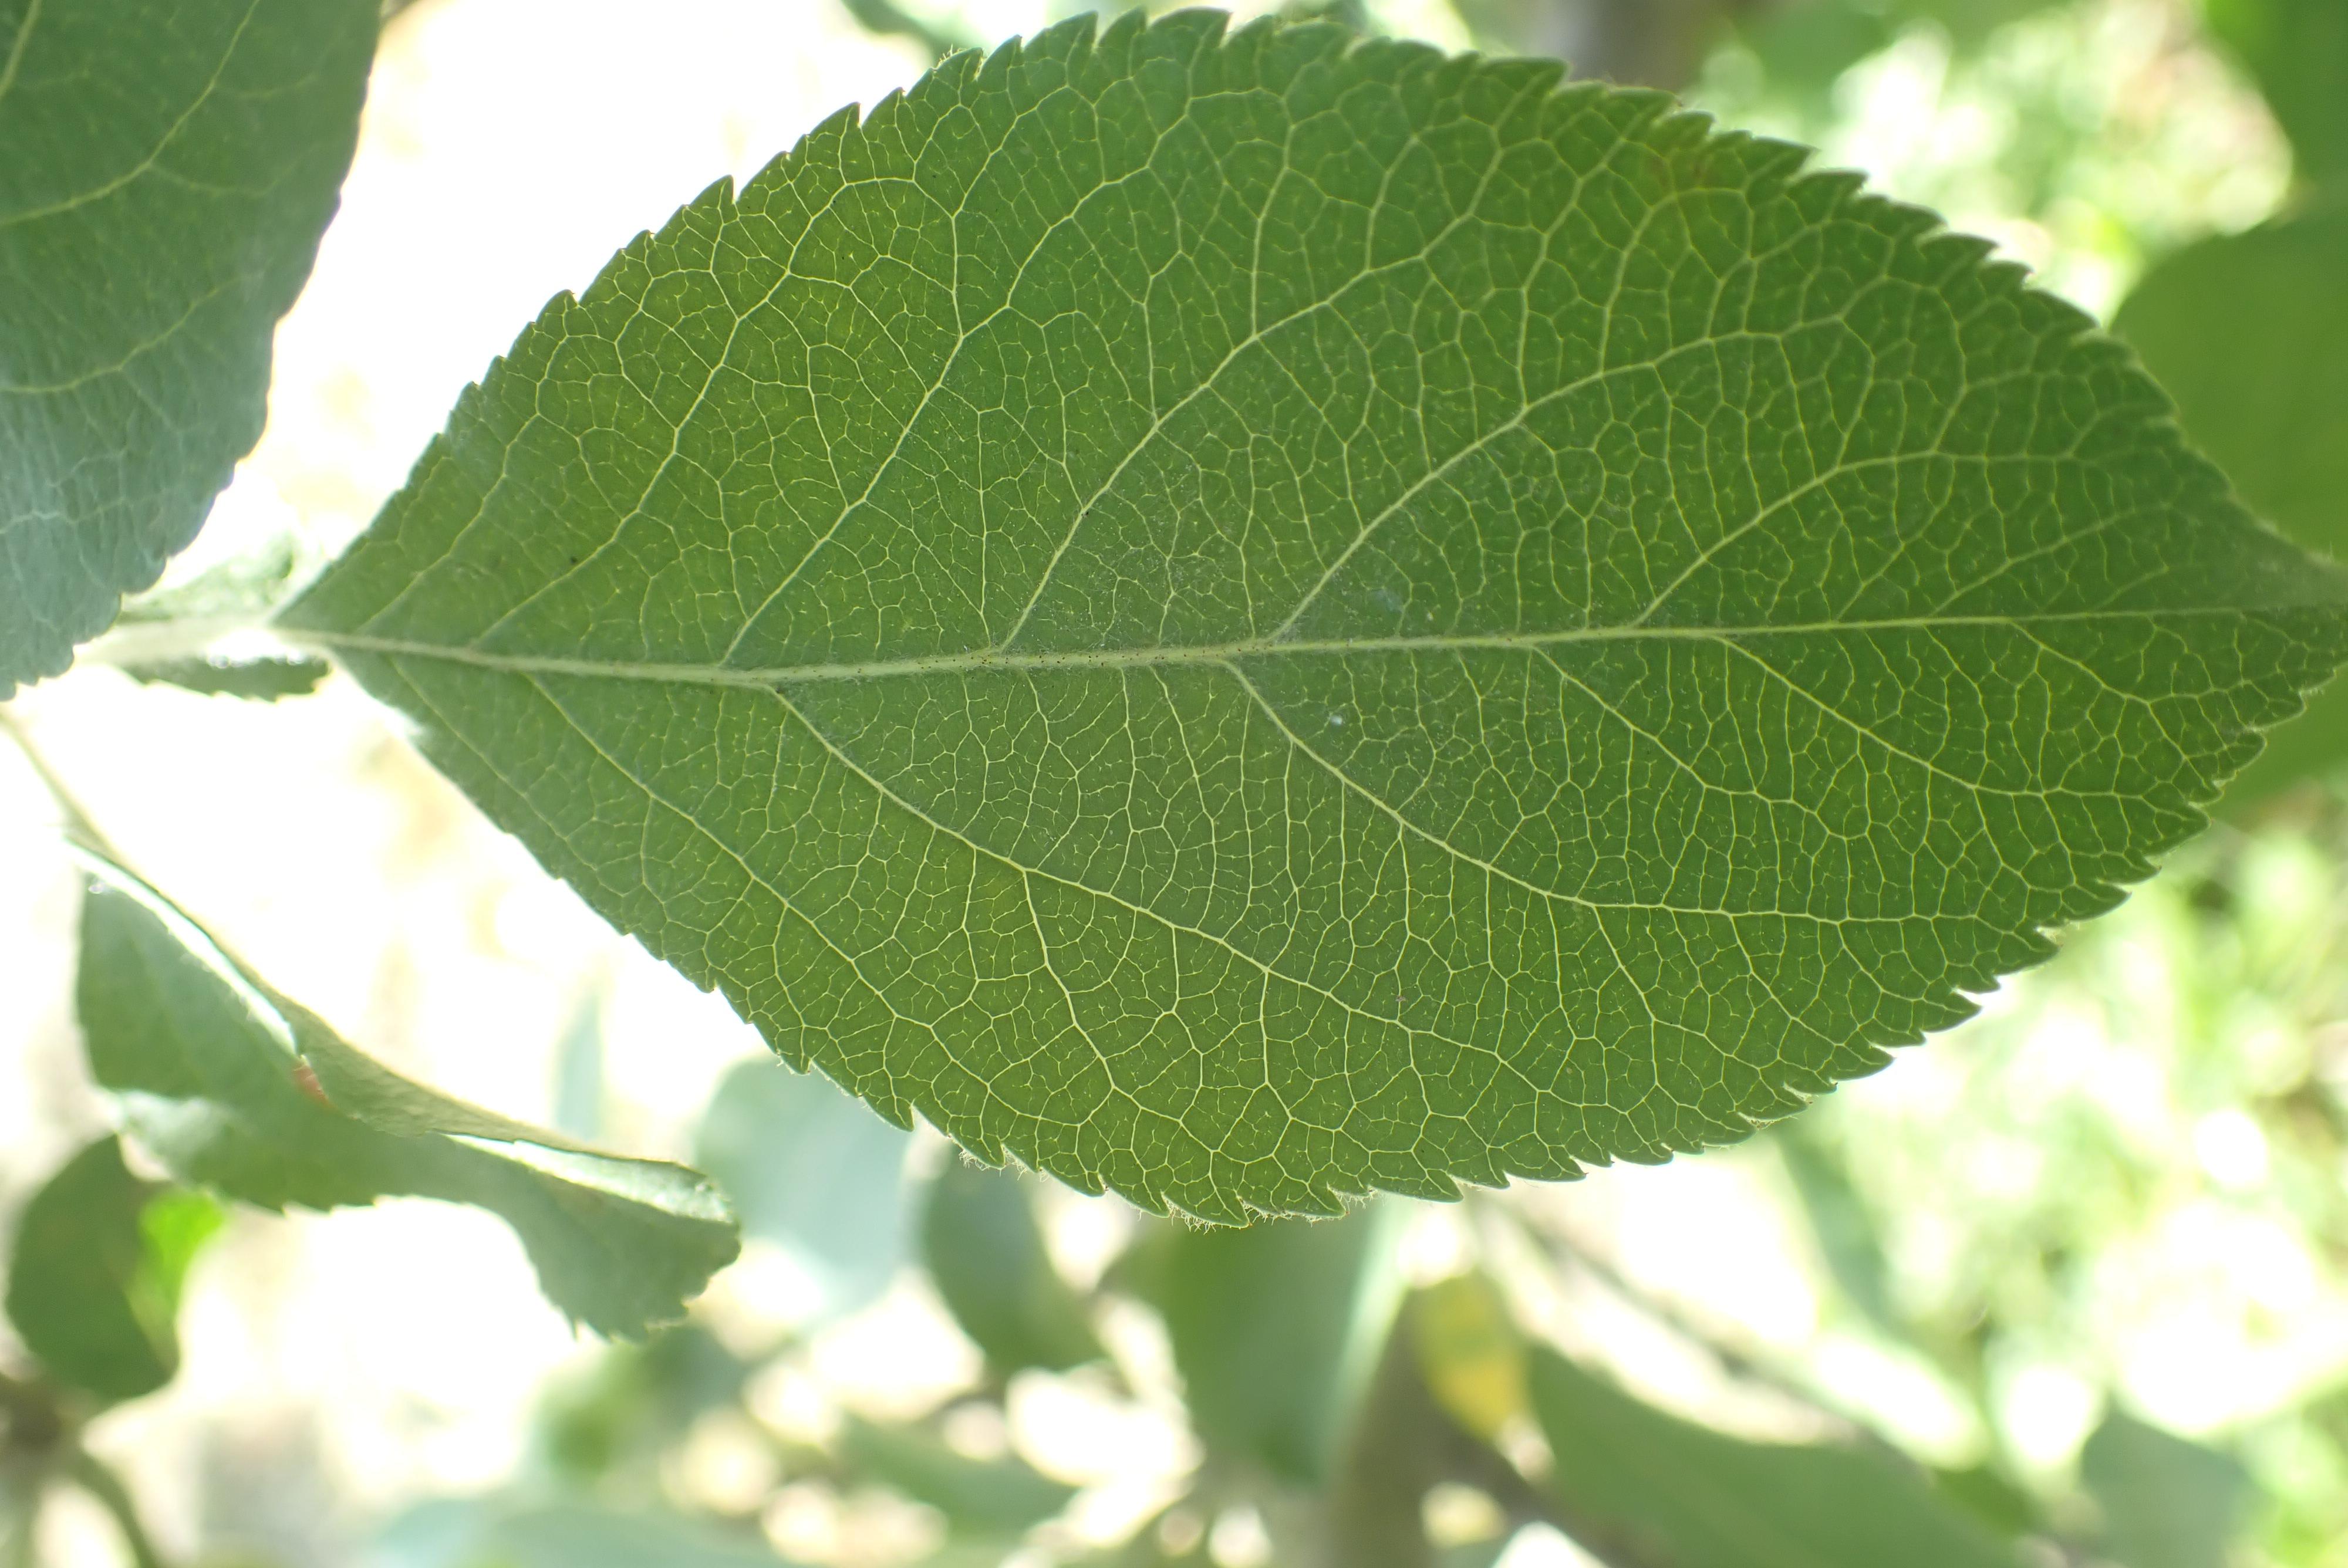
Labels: healthy